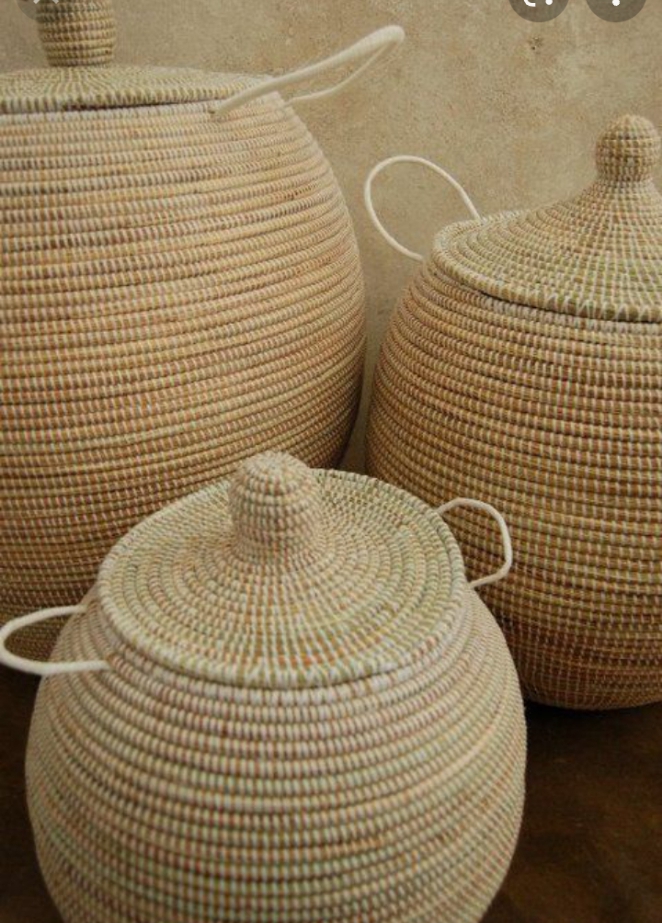
Biir nataal bii gis naa fi ñetti pañe yu ñu ràbb ràbbin wu fatt te rafet ñett lañ nag. Am na bu ci gën a mag am bu ci gën a mag tuuti am bu ci gën a ndaw. Ñoom ñépp nag am nañu kubéer ci biir kaw kubéer gi nag am na lu ci nekk cat la mel ni mbaxana. Ñoom ñetti pañe yépp am na ay jàppukaay, jàppukaay yu ñu lonk ci wet yi , ñaari buum yun leen di jàppe.